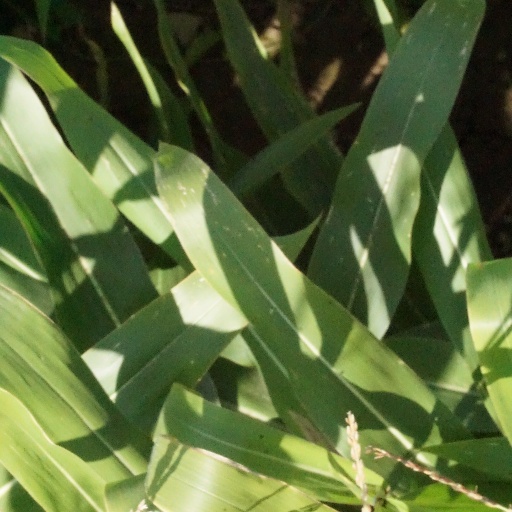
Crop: maize; corn